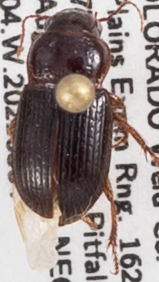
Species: Piosoma setosum
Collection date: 2021-08-04
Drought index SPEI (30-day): -1.106
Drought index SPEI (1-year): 0.03
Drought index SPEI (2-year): -0.446